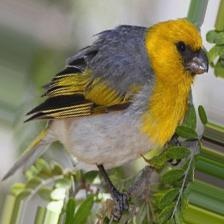
Species: PALILA
Scientific name: LOXIOIDES BAILLEUI